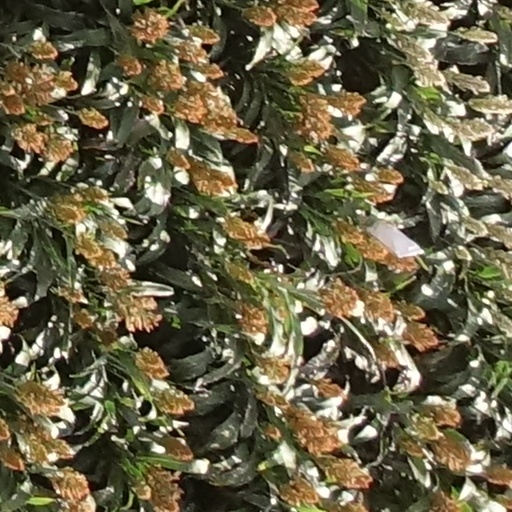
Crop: sorghum